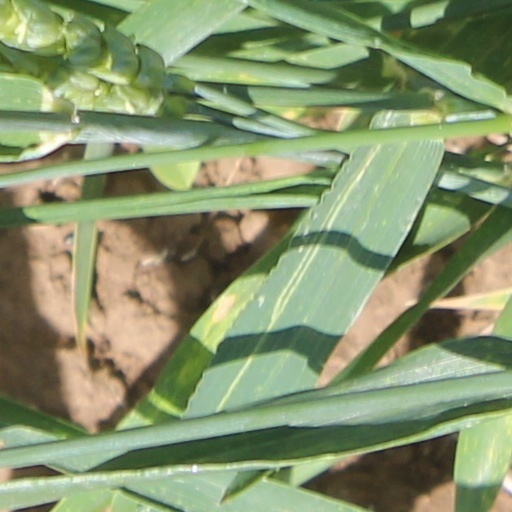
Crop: wheat